Kota, Rajasthan

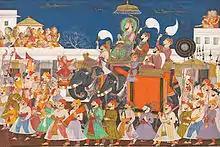
Procession of Raja Ram Singh II of Kota, Later Mughal Period, c. 1850

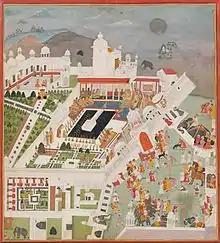
Diwali celebrations at Kota, 1690s

The history of the city dates back to the 12th century CE when Rao Deva, a Chauhan Rajput chieftain belonging to the Hada clan conquered the territory and founded Bundi and Hadoti. Later, in the early 17th century, during the reign of the Mughal Emperor Jahangir, the ruler of Bundi – Rao Ratan Singh, gave the smaller principality of Kota to his son, Madho Singh. Since then Kota became a hallmark of the Rajput gallantry and culture.